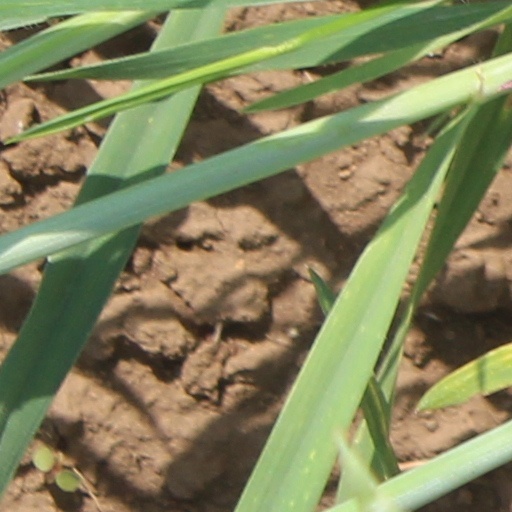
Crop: wheat